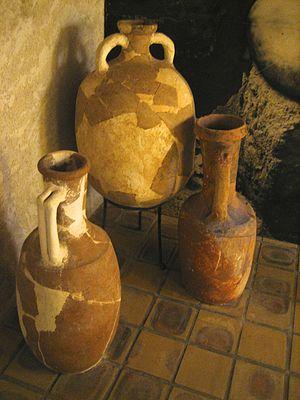
Cave des amphores